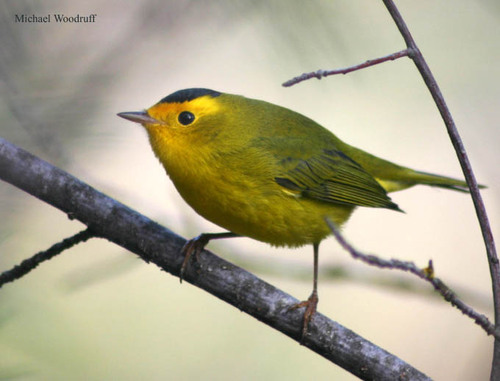
the superciliary area is orange the crown of the head is black and the body is mostly 2 shades of green.
a tiny bird that is lime on the back and yellow on the belly with a tiny brown bill.
this is a yellow bird with grey wings and a black crown.
small yellow green and black bird with long brown tarsus and medium beaksmall bird with a yellow head and a green back.
this little bird has a yellow eyering, yellowish greenish belly and side, brown tarsus, and a brown straight bill.
this bird is yellow and black in color, with a sharp beak.
small green bird with yellow stains, black crown, tiny beak and black eyesthe bird has a small black crown and yellow belly.
smaller bird with tan beck and a black spot on its head with black eyes yellow head and green colors in back of body with black.
Species: Wilson Warbler